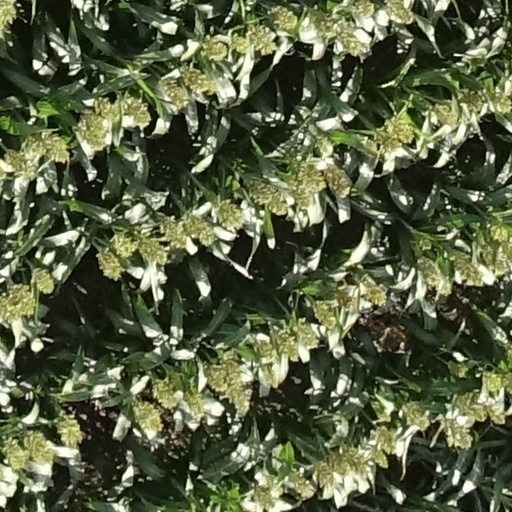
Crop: sorghum